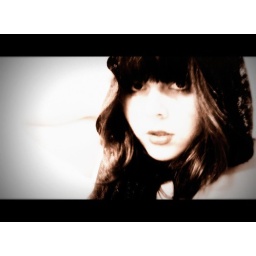
the girl i see in this looking glass